British North America

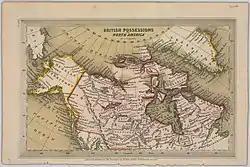
British possessions on the North American continent.

Nova Scotia was split into modern-day Nova Scotia and New Brunswick in 1784. The part of Quebec retained after 1783 was split into the primarily French-speaking Province of Lower Canada (future Quebec) and the primarily English-speaking Province of Upper Canada (future Ontario) in 1791. Later the two provinces north of the Great Lakes of the British Empire were combined in 1841 as the Province of Canada (also known as the United Provinces of Canada or the United Canada). This lasted a quarter-century until 1867 and the passage of the British North America Act by the British Parliament in London, with the then establishment of the modern Dominion of Canada.